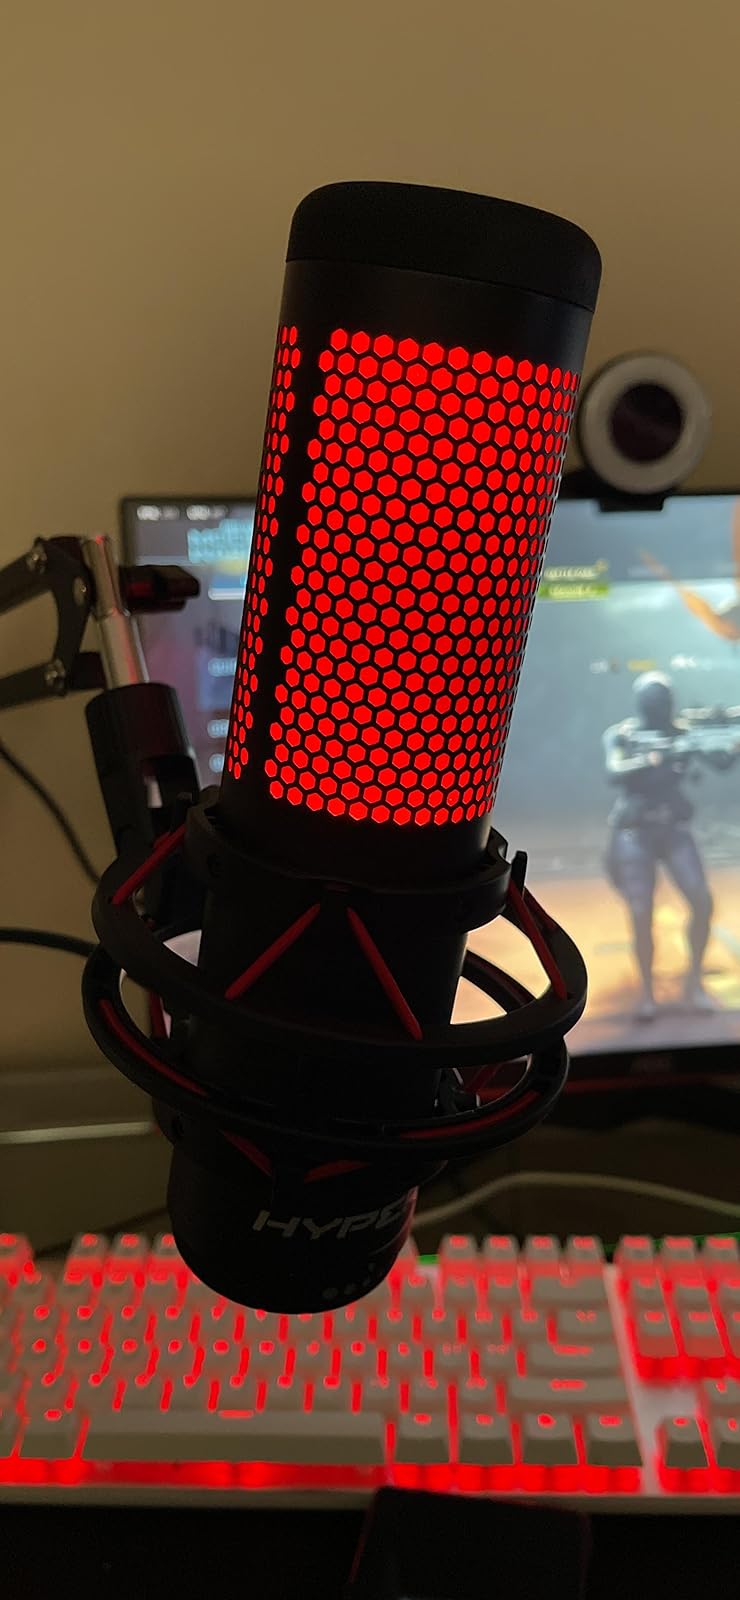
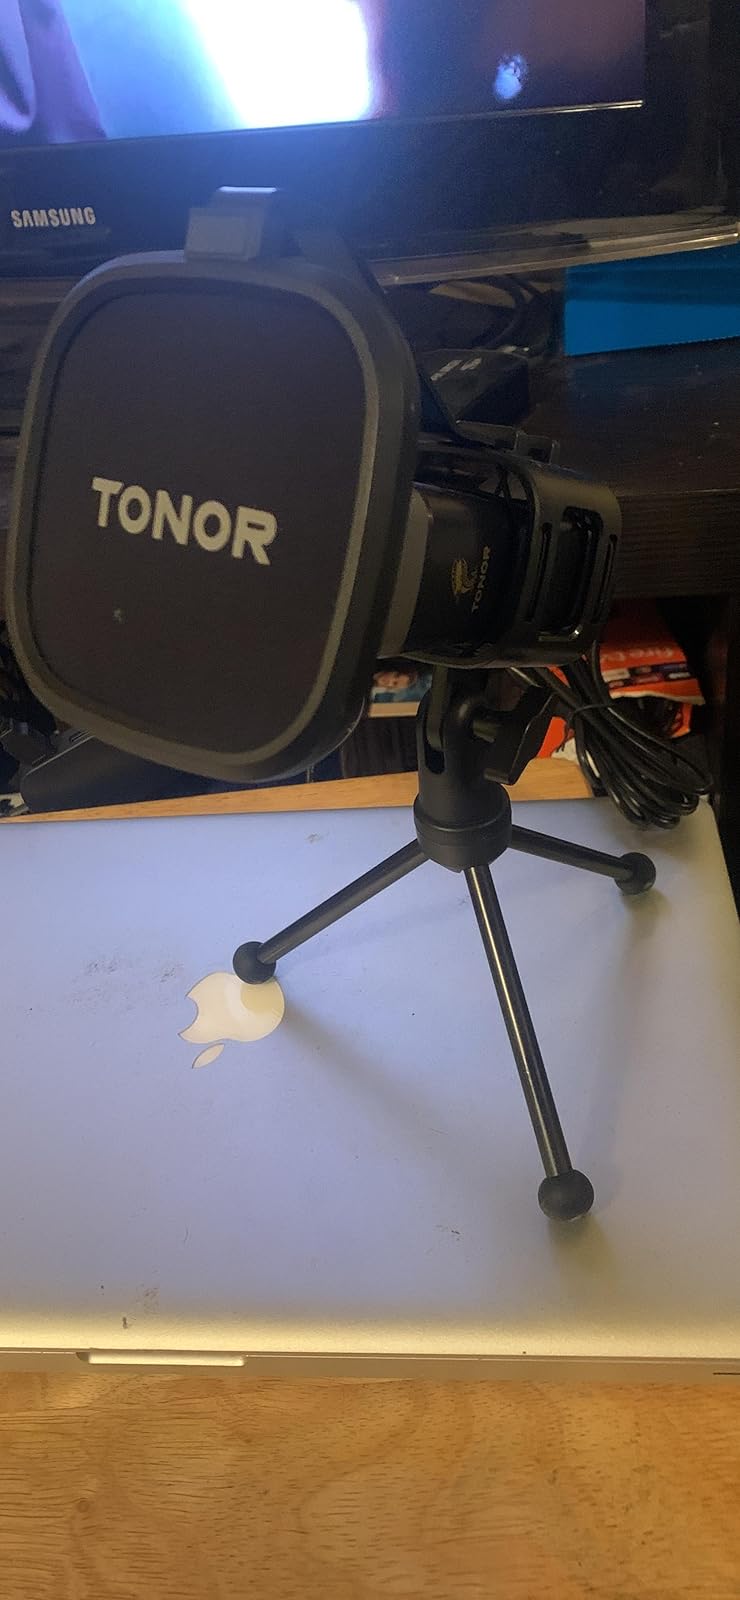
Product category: microphone
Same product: no